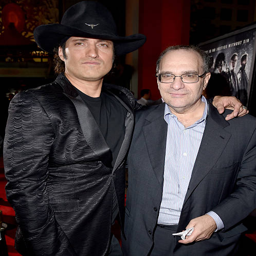
film director and tv producer attend the premiere .